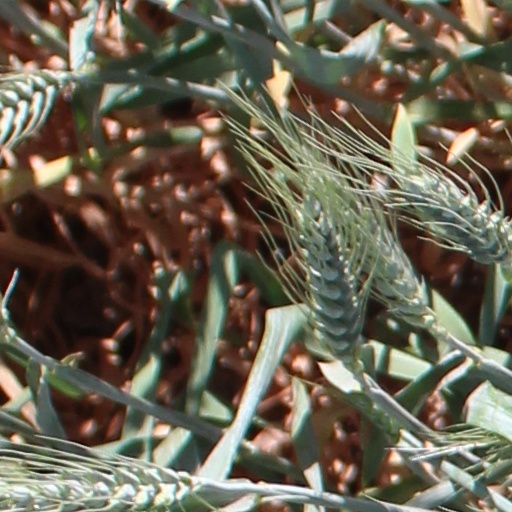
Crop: wheat